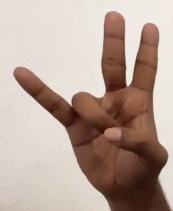
ASL sign: 7